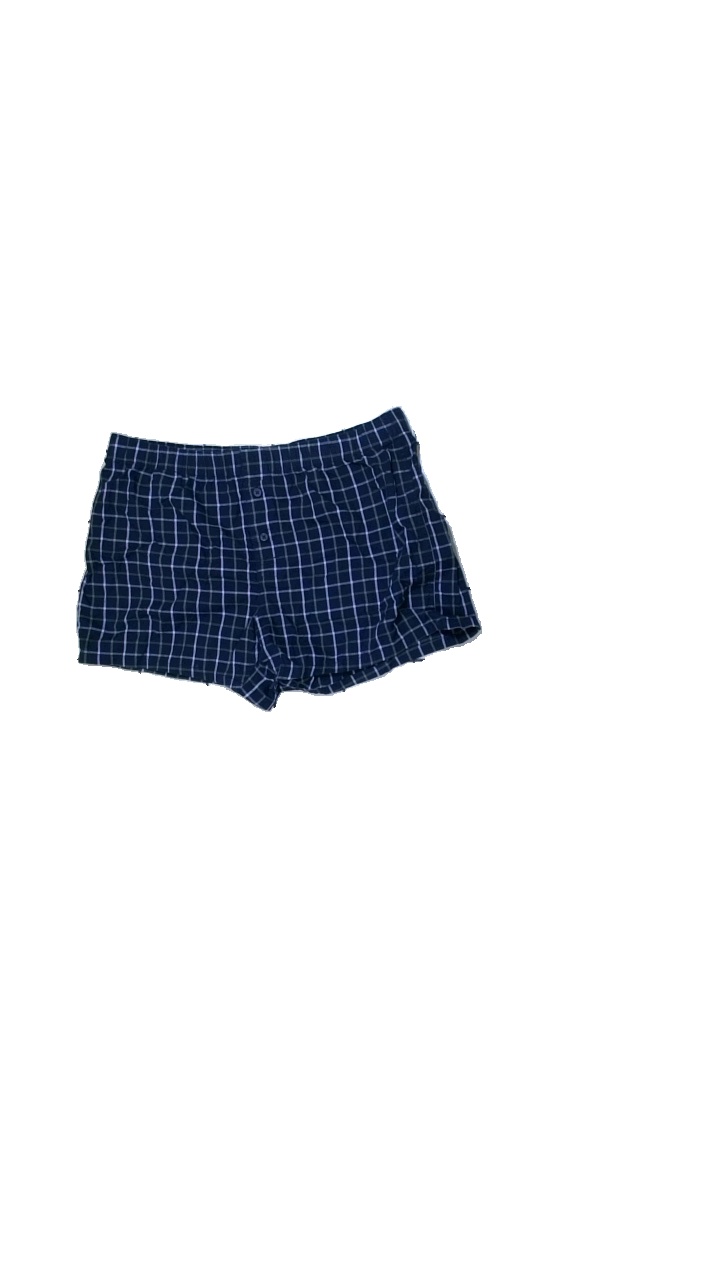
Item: Pajamas (Ladies)
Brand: H&m
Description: randiga pjamas shorts
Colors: Blue, Purple, Green
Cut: None
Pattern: Checkered print
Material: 100% bomull
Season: All
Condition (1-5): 4
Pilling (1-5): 5
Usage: Reuse
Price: <50